Upper Beaches

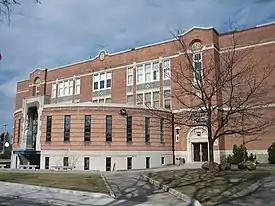
Malvern Collegiate Institute is a public secondary school located in the neighbourhood.

Three public school boards operate schools in the Upper Beaches, the Conseil scolaire catholique MonAvenir (CSCM), the Toronto Catholic District School Board (TCDSB), and the Toronto District School Board (TDSB). TDSB is a secular public school board, whereas CSCM and TCDSB are separate public school board, the former being a French first language school board.